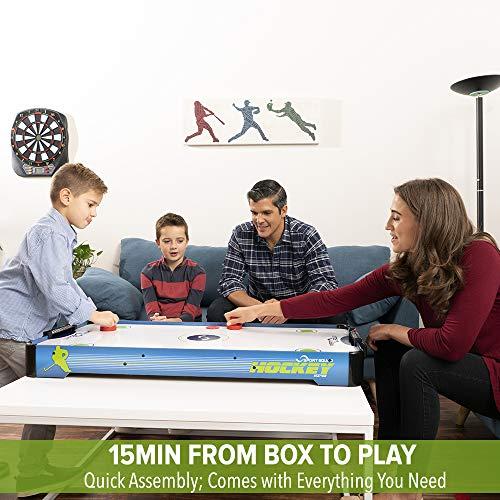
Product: Sport Squad HX40 40 inch Table Top Air Hockey Table for Kids and Adults - Electric Motor Fan - Includes 2 Pushers and 2 Air Hockey Pucks - Great for Playing on The Floor, Tabletop, or Dorm Room
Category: Sports & Outdoors | Sports & Fitness | Leisure Sports & Game Room | Arcade & Table Games | Air Hockey
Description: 5 MINUTE EASY ASSEMBLY: Simply attach the 2 goal boxes and you’re ready to play Comes with 2 air hockey strikers and 2 pucks.
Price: $69.95
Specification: Product Dimensions:         40 x 20 x 5 inches ; 10.7 pounds    |Shipping Weight: 15.3 pounds (View shipping rates and policies)|Domestic Shipping: Currently, item can be shipped only within the U.S. and to APO/FPO addresses. For APO/FPO shipments, please check with the manufacturer regarding warranty and support issues.|International Shipping: This item is not eligible for international shipping.  Learn More|ASIN: B007TDGY9C|Item model number: SSA1001|    #11    in Air Hockey Tables & Equipment